Beaver County Courthouse (Utah)

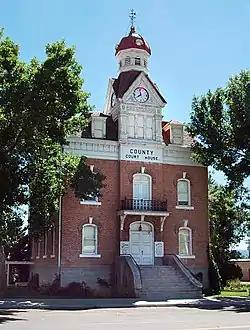
Beaver County Courthouse, September 2005

The Beaver County Courthouse is a historic building in Beaver, Utah, United States, that is listed on the National Register of Historic Places (NRHP).